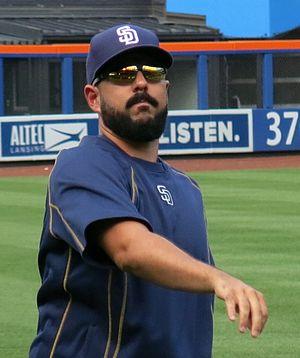
Carlos Manuel Villanueva Paulino est un lanceur droitier de baseball.